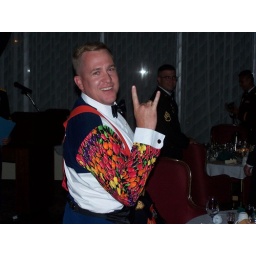
CPT Vick in party shirt with hand of rock